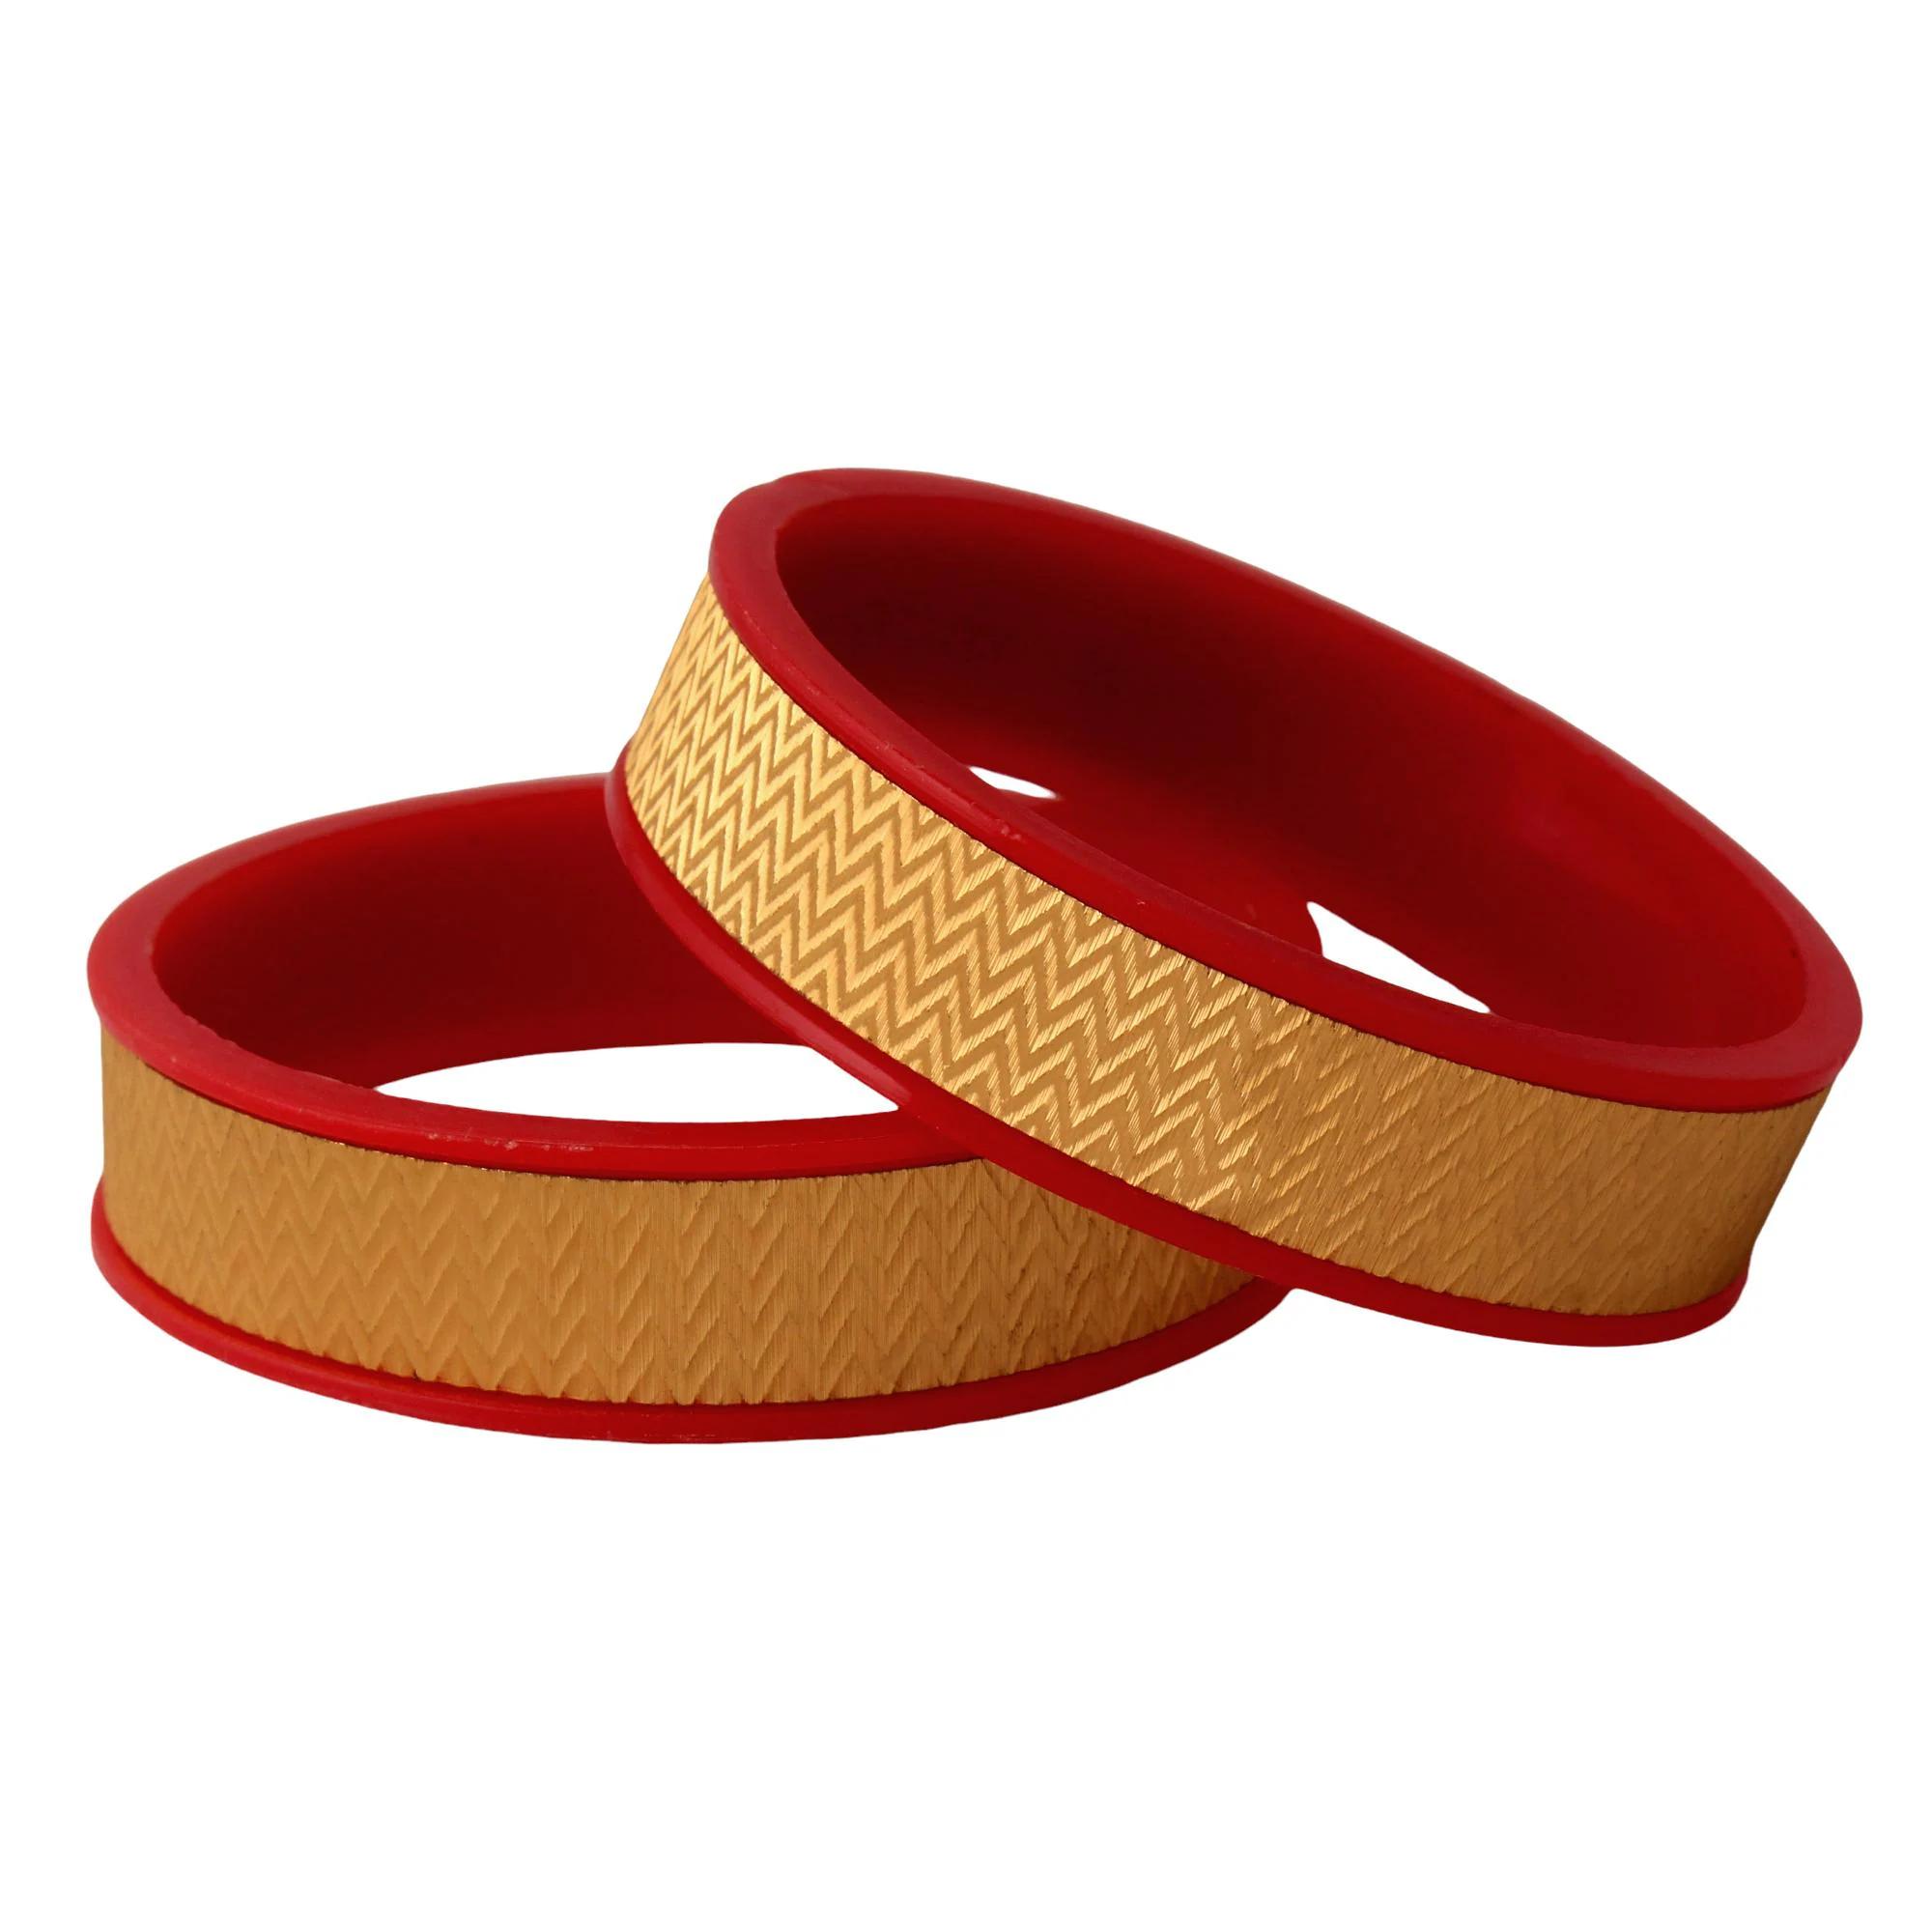
Lucky Jewellery Designer pair of Sankha & bengali pola Reddish maroon color Traditional Ethnic Bangles set For Women (228-J1BG-1715-R2-28)
Type: Bangles
Brand: LUCKY JEWELLERY
Price: Rs. 279
This pair of Bangles will make you Stunning and Graceful look. The Bangles are delicately studded with sparkling crystal stone. Adorn it with your favourite formal attire to enhance your overall looks. This Bangles set is studded with finest quality of coloured that gives render amazing look.Disclaimer:The color of the image and product may slightly differ depending upon the screen resolution.
Features: bangle set for women,bangles set,women bangle set
Included: 2 pcs. bangle set